Willard Hall

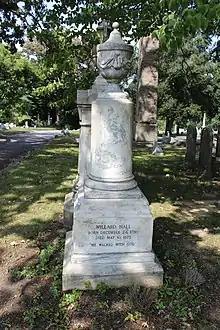
Willard Hall Grave in Wilmington and Brandywine Cemetery

Hall died on May 10, 1875, in Wilmington, Delaware, where he had moved in 1825. He was interred in the Wilmington and Brandywine Cemetery in Wilmington.